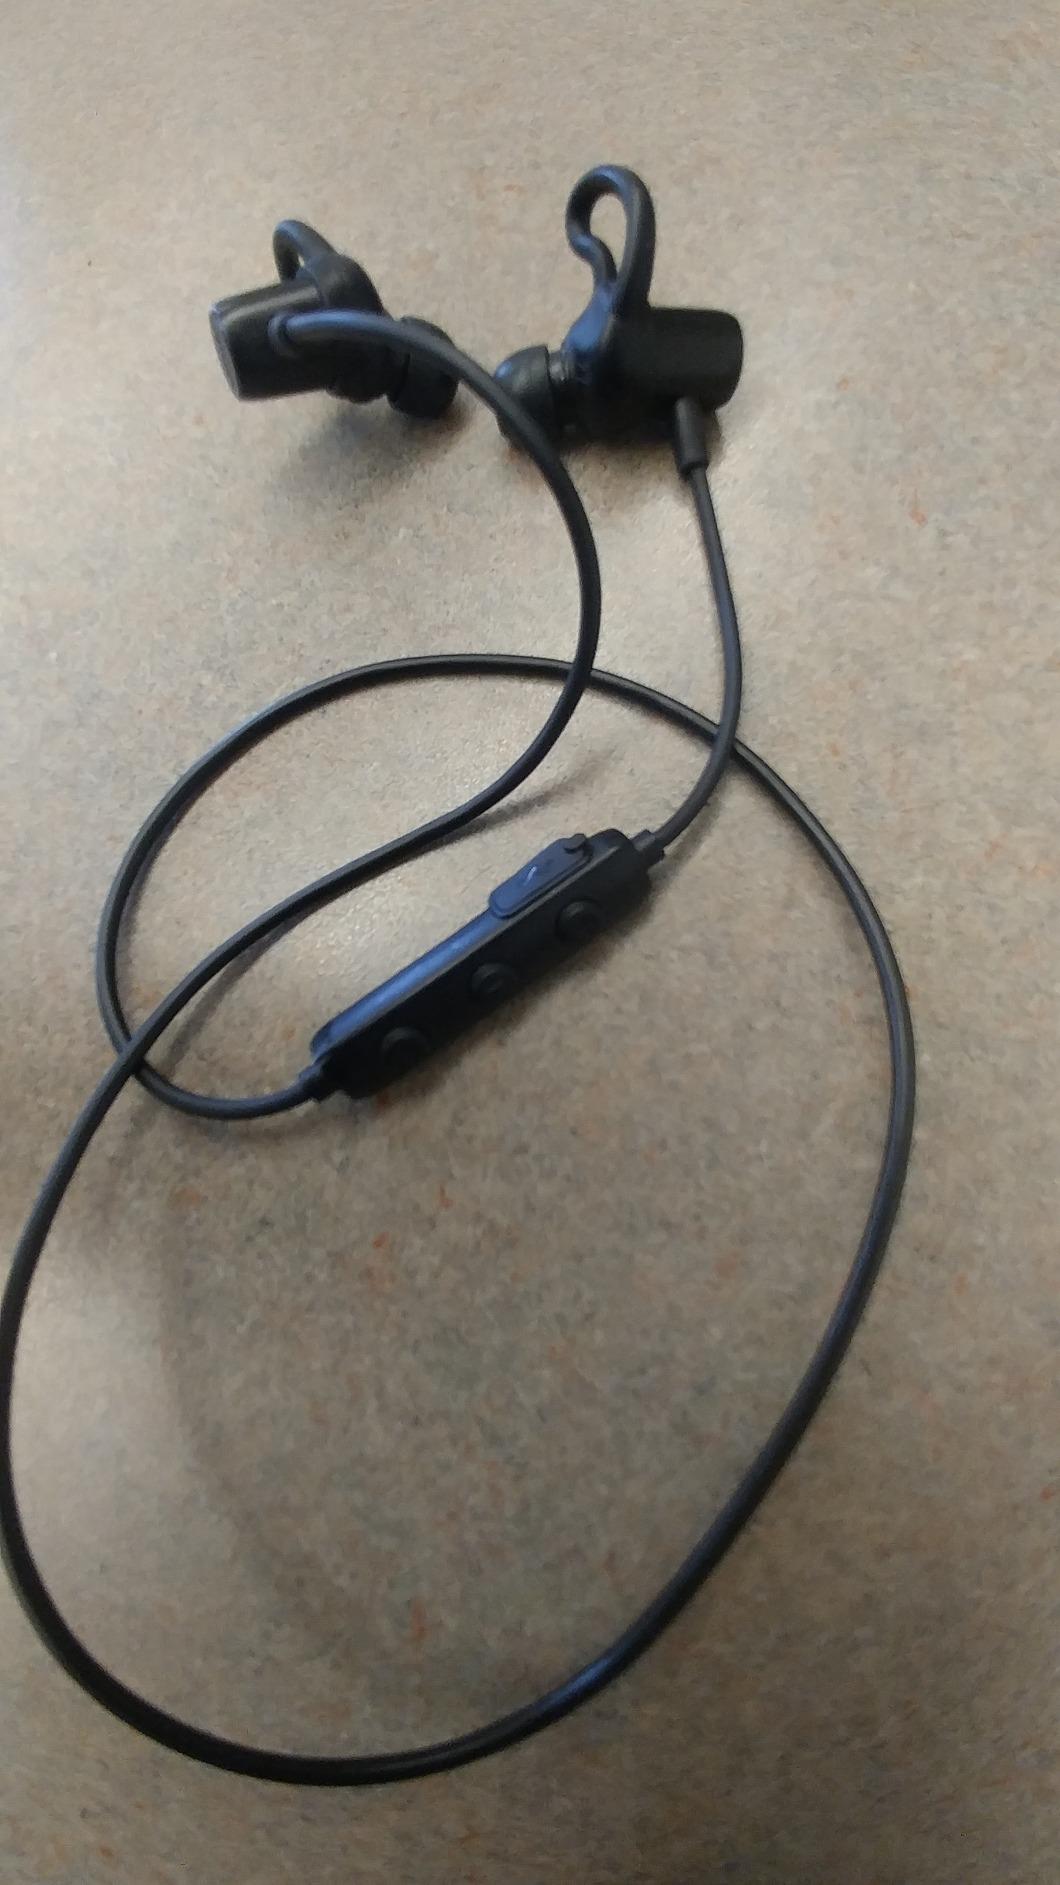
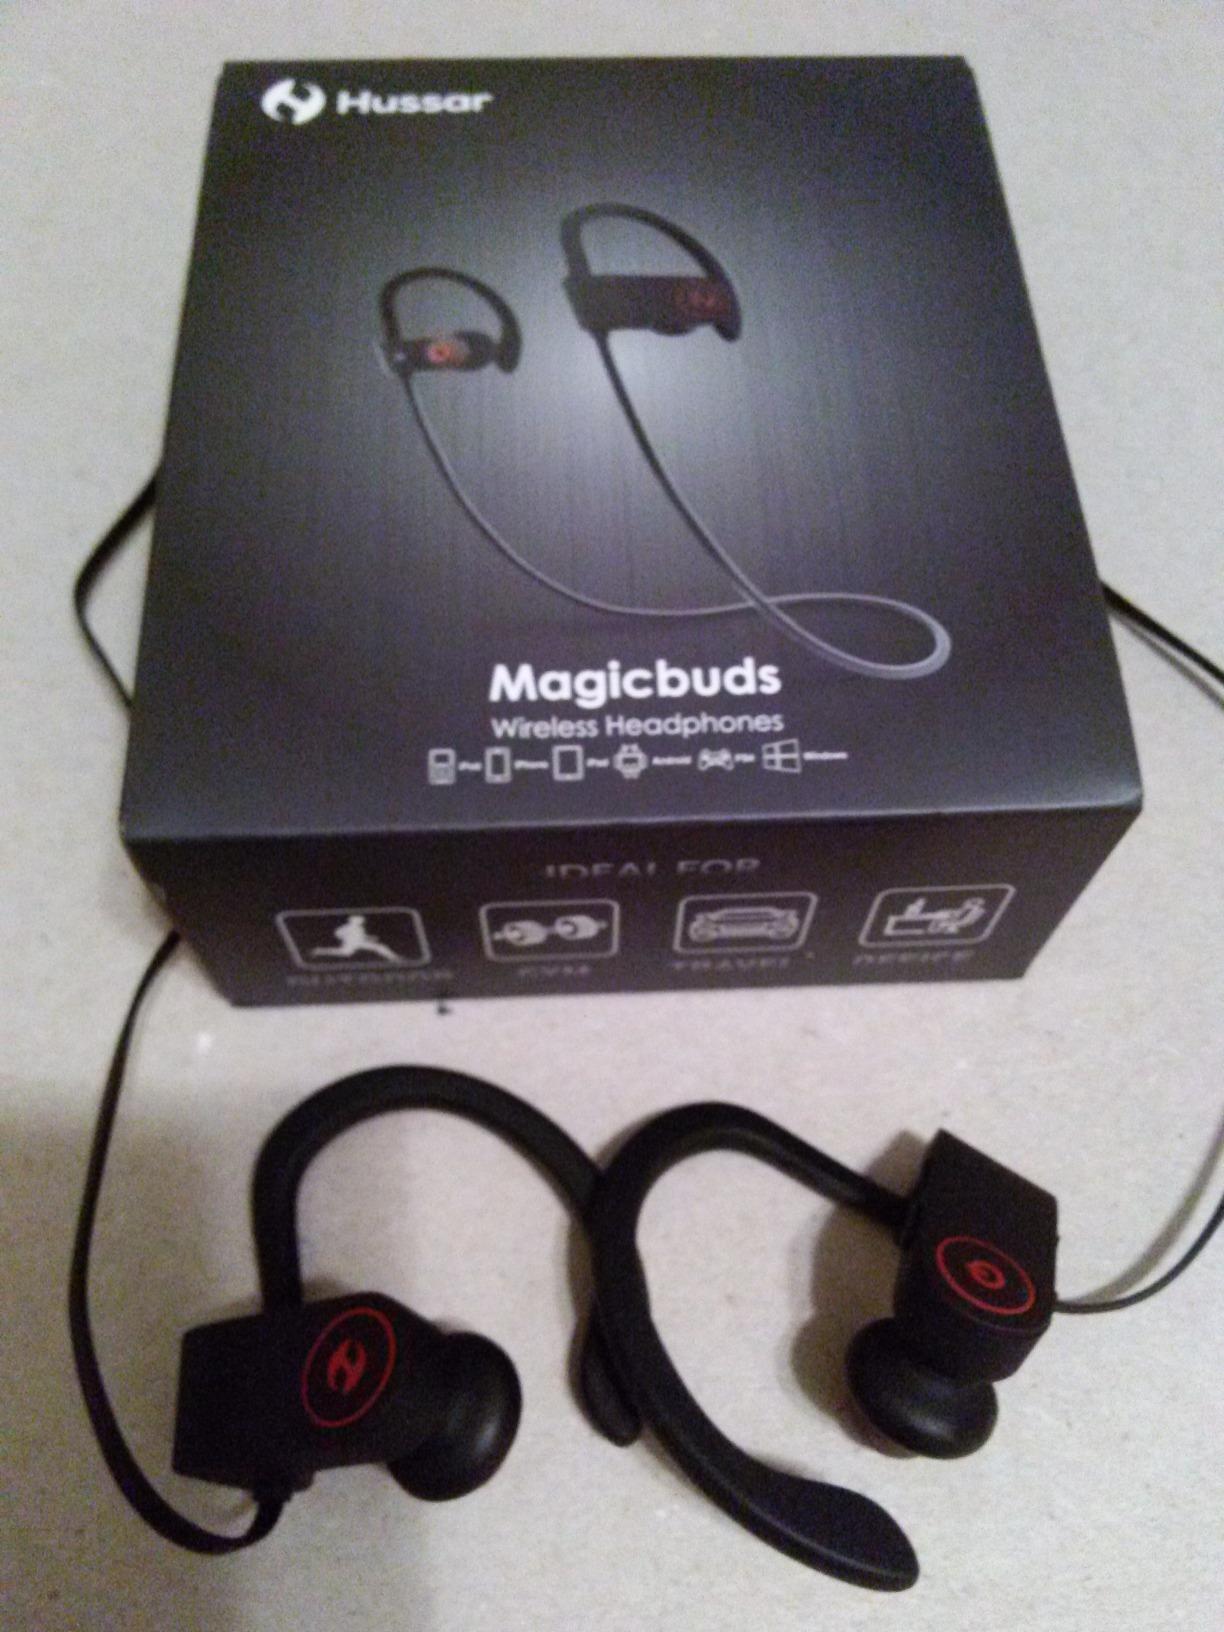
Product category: headphones
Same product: no